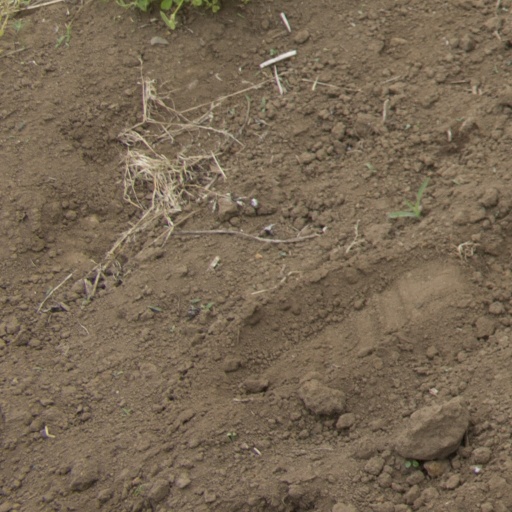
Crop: Jerusalem artichoke